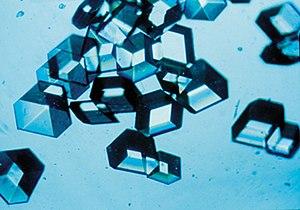
L'insuline est une hormone protéique sécrétée par les cellules β des îlots de Langerhans dans le pancréas, ainsi que dans les corps de Brockmann de certains poissons téléostéens. Elle a un effet important sur le métabolisme des glucides, des lipides et des protéines en favorisant l'absorption du glucose présent dans le sang par les cellules adipeuses, les cellules du foie et celles des muscles squelettiques. Le glucose absorbé par ces tissus est converti en glycogène ou en triglycérides, voire en les deux à la fois dans le cas du foie. La libération de glucose par le foie dans le sang est très fortement limitée par un taux sanguin élevé en insuline. Cette hormone joue de ce fait, avec le glucagon, un rôle majeur dans la régulation des substrats énergétiques, dont les principaux sont le glucose, les acides gras et les corps cétoniques. Dans le couple que forment l'insuline et le glucagon, l'insuline a le rôle principal chez les mammifères : son absence est fatale dans un délai de quelques mois. Dans d'autres espèces, en particulier chez les oiseaux, c'est l'inverse : le glucagon est l'hormone principale.
L’investissement thématique est une forme d’investissement qui a pour but d’identifier des tendances à un niveau macro, et les investissements sous-jacents avantageux qui peuvent découler de la matérialisation de ces tendances.